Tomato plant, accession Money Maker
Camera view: bottom (45 deg); turntable rotation: 300 degrees
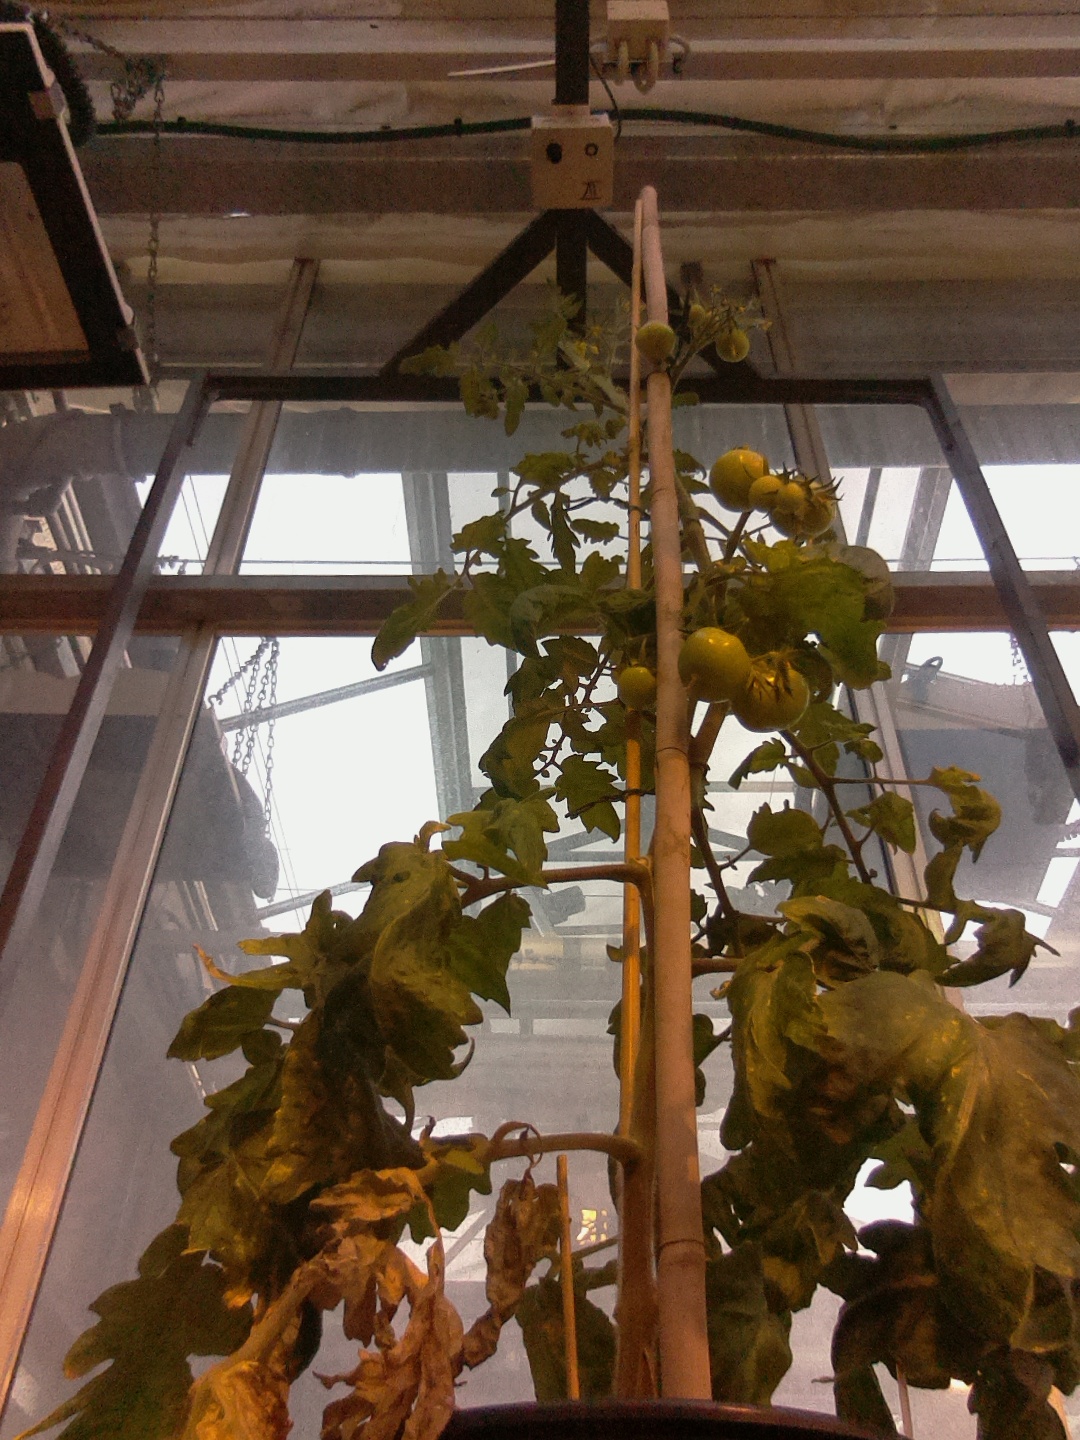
BBCH growth stage 74: 40%-50% of final fruit size